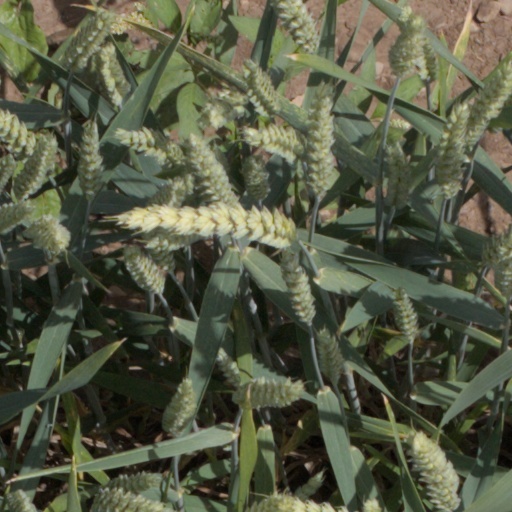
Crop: wheat